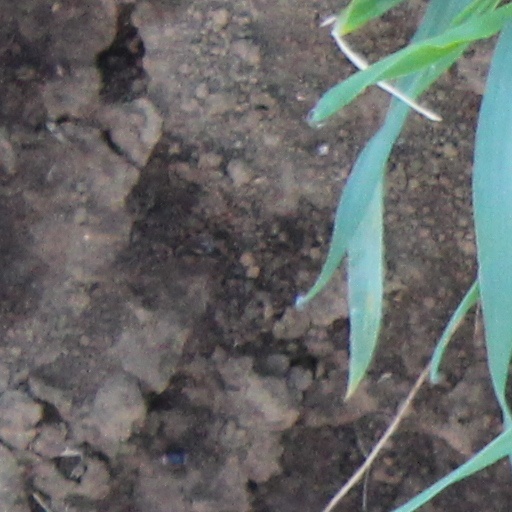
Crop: wheat